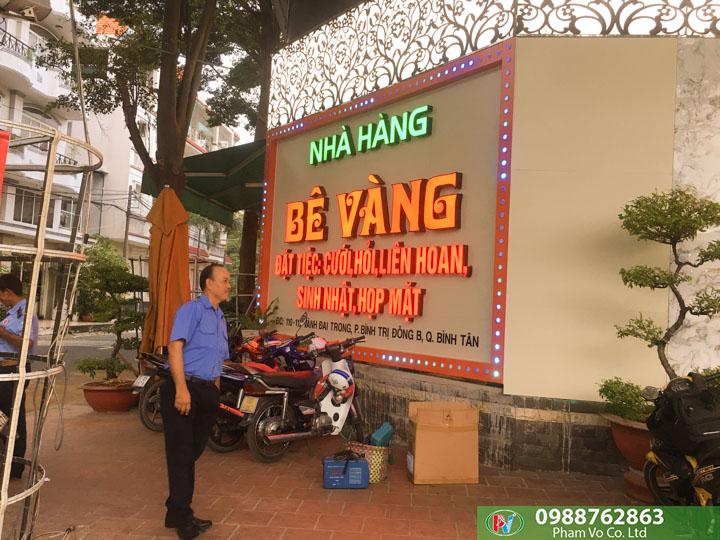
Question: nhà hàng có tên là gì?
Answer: nhà hàng có tên là bê vàng